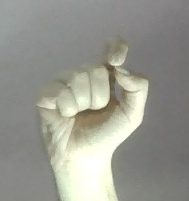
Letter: fa